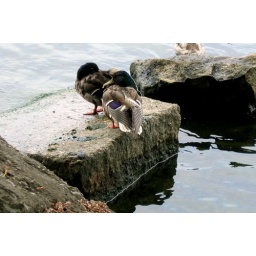
Shot this photo of the two ducks resting on a rock in Lake Ontario inGrimsby, Ontario.